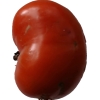
Label: tomato